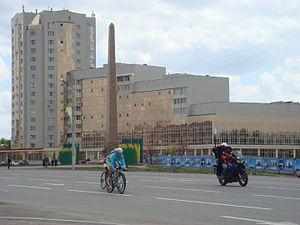
Les Championnats d'Asie de cyclisme 2014 se déroulent du 21 mai au 1ᵉʳ juin 2014 à Astana et Karaganda au Kazakhstan.